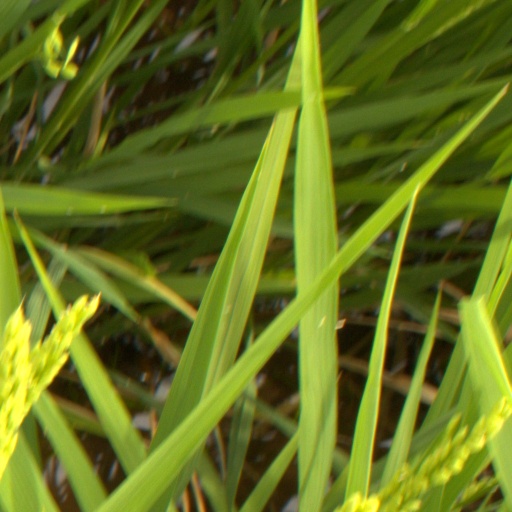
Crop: rice